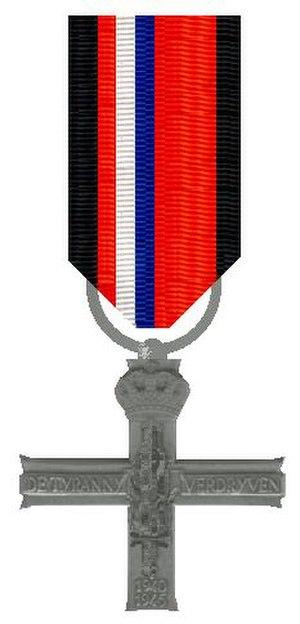
"Hendrika Jacoba ""Kiky"" Gerritsen-Heinsius est reconnue par le mémorial de Yad Vashem comme Juste parmi les nations le 15 septembre 1989, et reçoit la Verzetsherdenkingskruis par le gouvernement néerlandais.